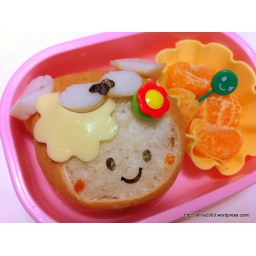
bento 172k - girl in bear suit